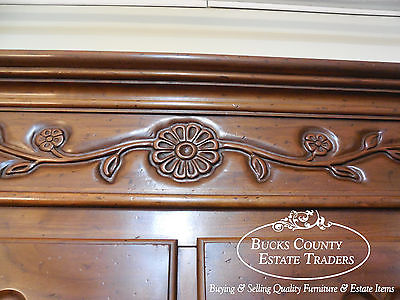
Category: cabinet